Our Friends in the North

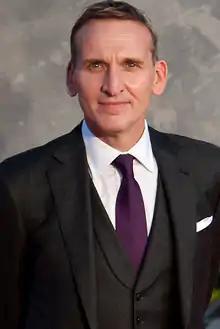
Christopher Eccleston (pictured in 2013) played Dominic 'Nicky' Hutchinson in "Our Friends in the North", earning a BAFTA nomination for his performance.

In 1964 twenty-year-old university student Nicky Hutchinson (Christopher Eccleston) returns to Newcastle after volunteering for the summer in the U.S. civil rights movement. His friends Geordie (Daniel Craig) and Tosker (Mark Strong) are eager to start a band but Nicky rebuffs them as he is occupied with his volunteering work.